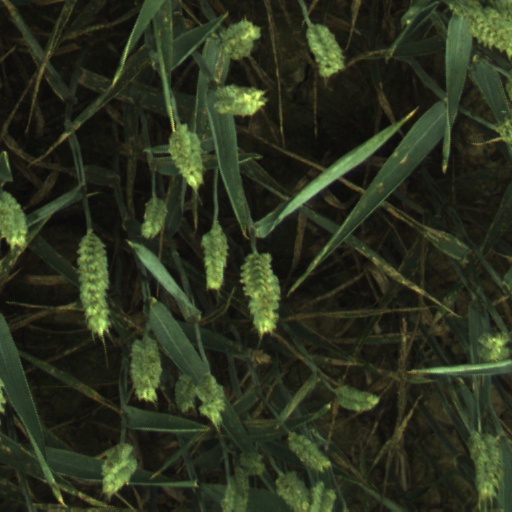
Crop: wheat